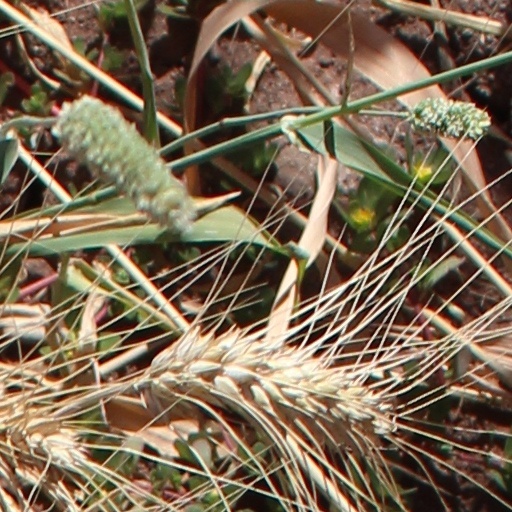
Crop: wheat